Fighting for Mouquet Farm

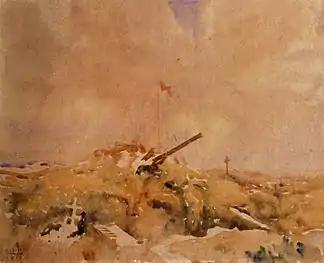

During the night of 10 August, parties of the 4th Australian Division of the I Anzac Corps, attacked towards the farm and managed to establish advanced posts in the valley south of the farm and to the east. Attacks were then made from a foothold in (Fabeck Trench) to the north-east and to deepen the salient near the farm. By 22 August, the 2nd Australian Division had made several more attempts on the farm and realised that the main defensive position was underground, where the Germans had excavated the cellars to create linked dug-outs. On 3 September, the 4th Australian Division attacked again with the 13th Brigade and captured much of the surface remains of the farm and trenches nearby, with hand-to-hand fighting in the ruins and underground. German counter-attacks repulsed the Australians except from a small part of , the fighting costing the Australians